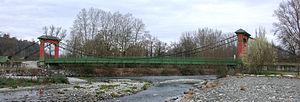
Assat est une commune française, située dans le département des Pyrénées-Atlantiques en région Nouvelle-Aquitaine.